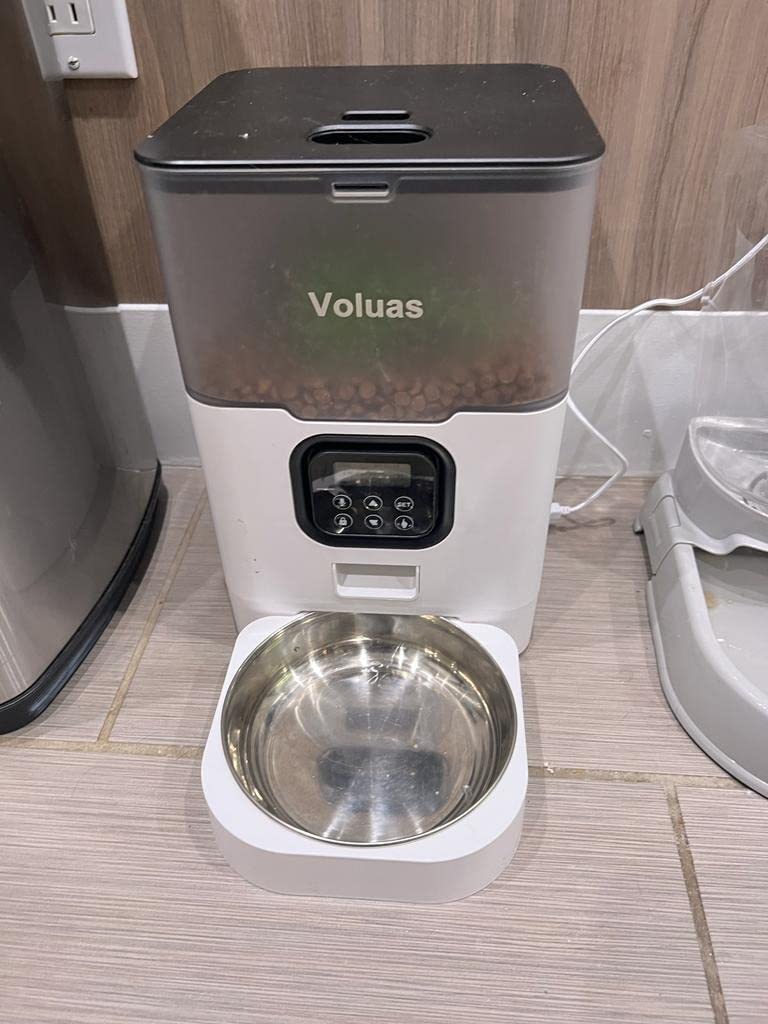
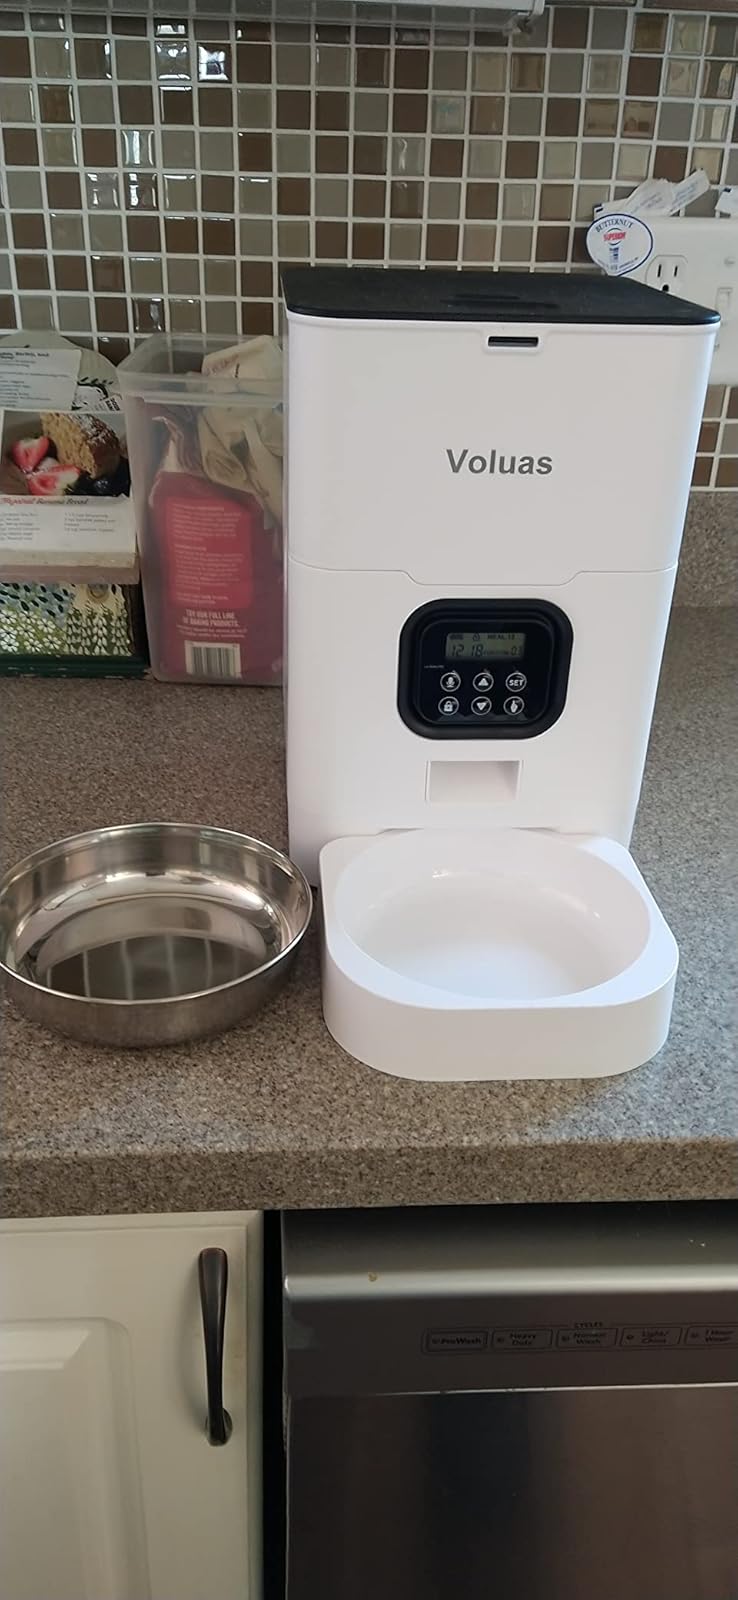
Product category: items_feeder
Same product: no